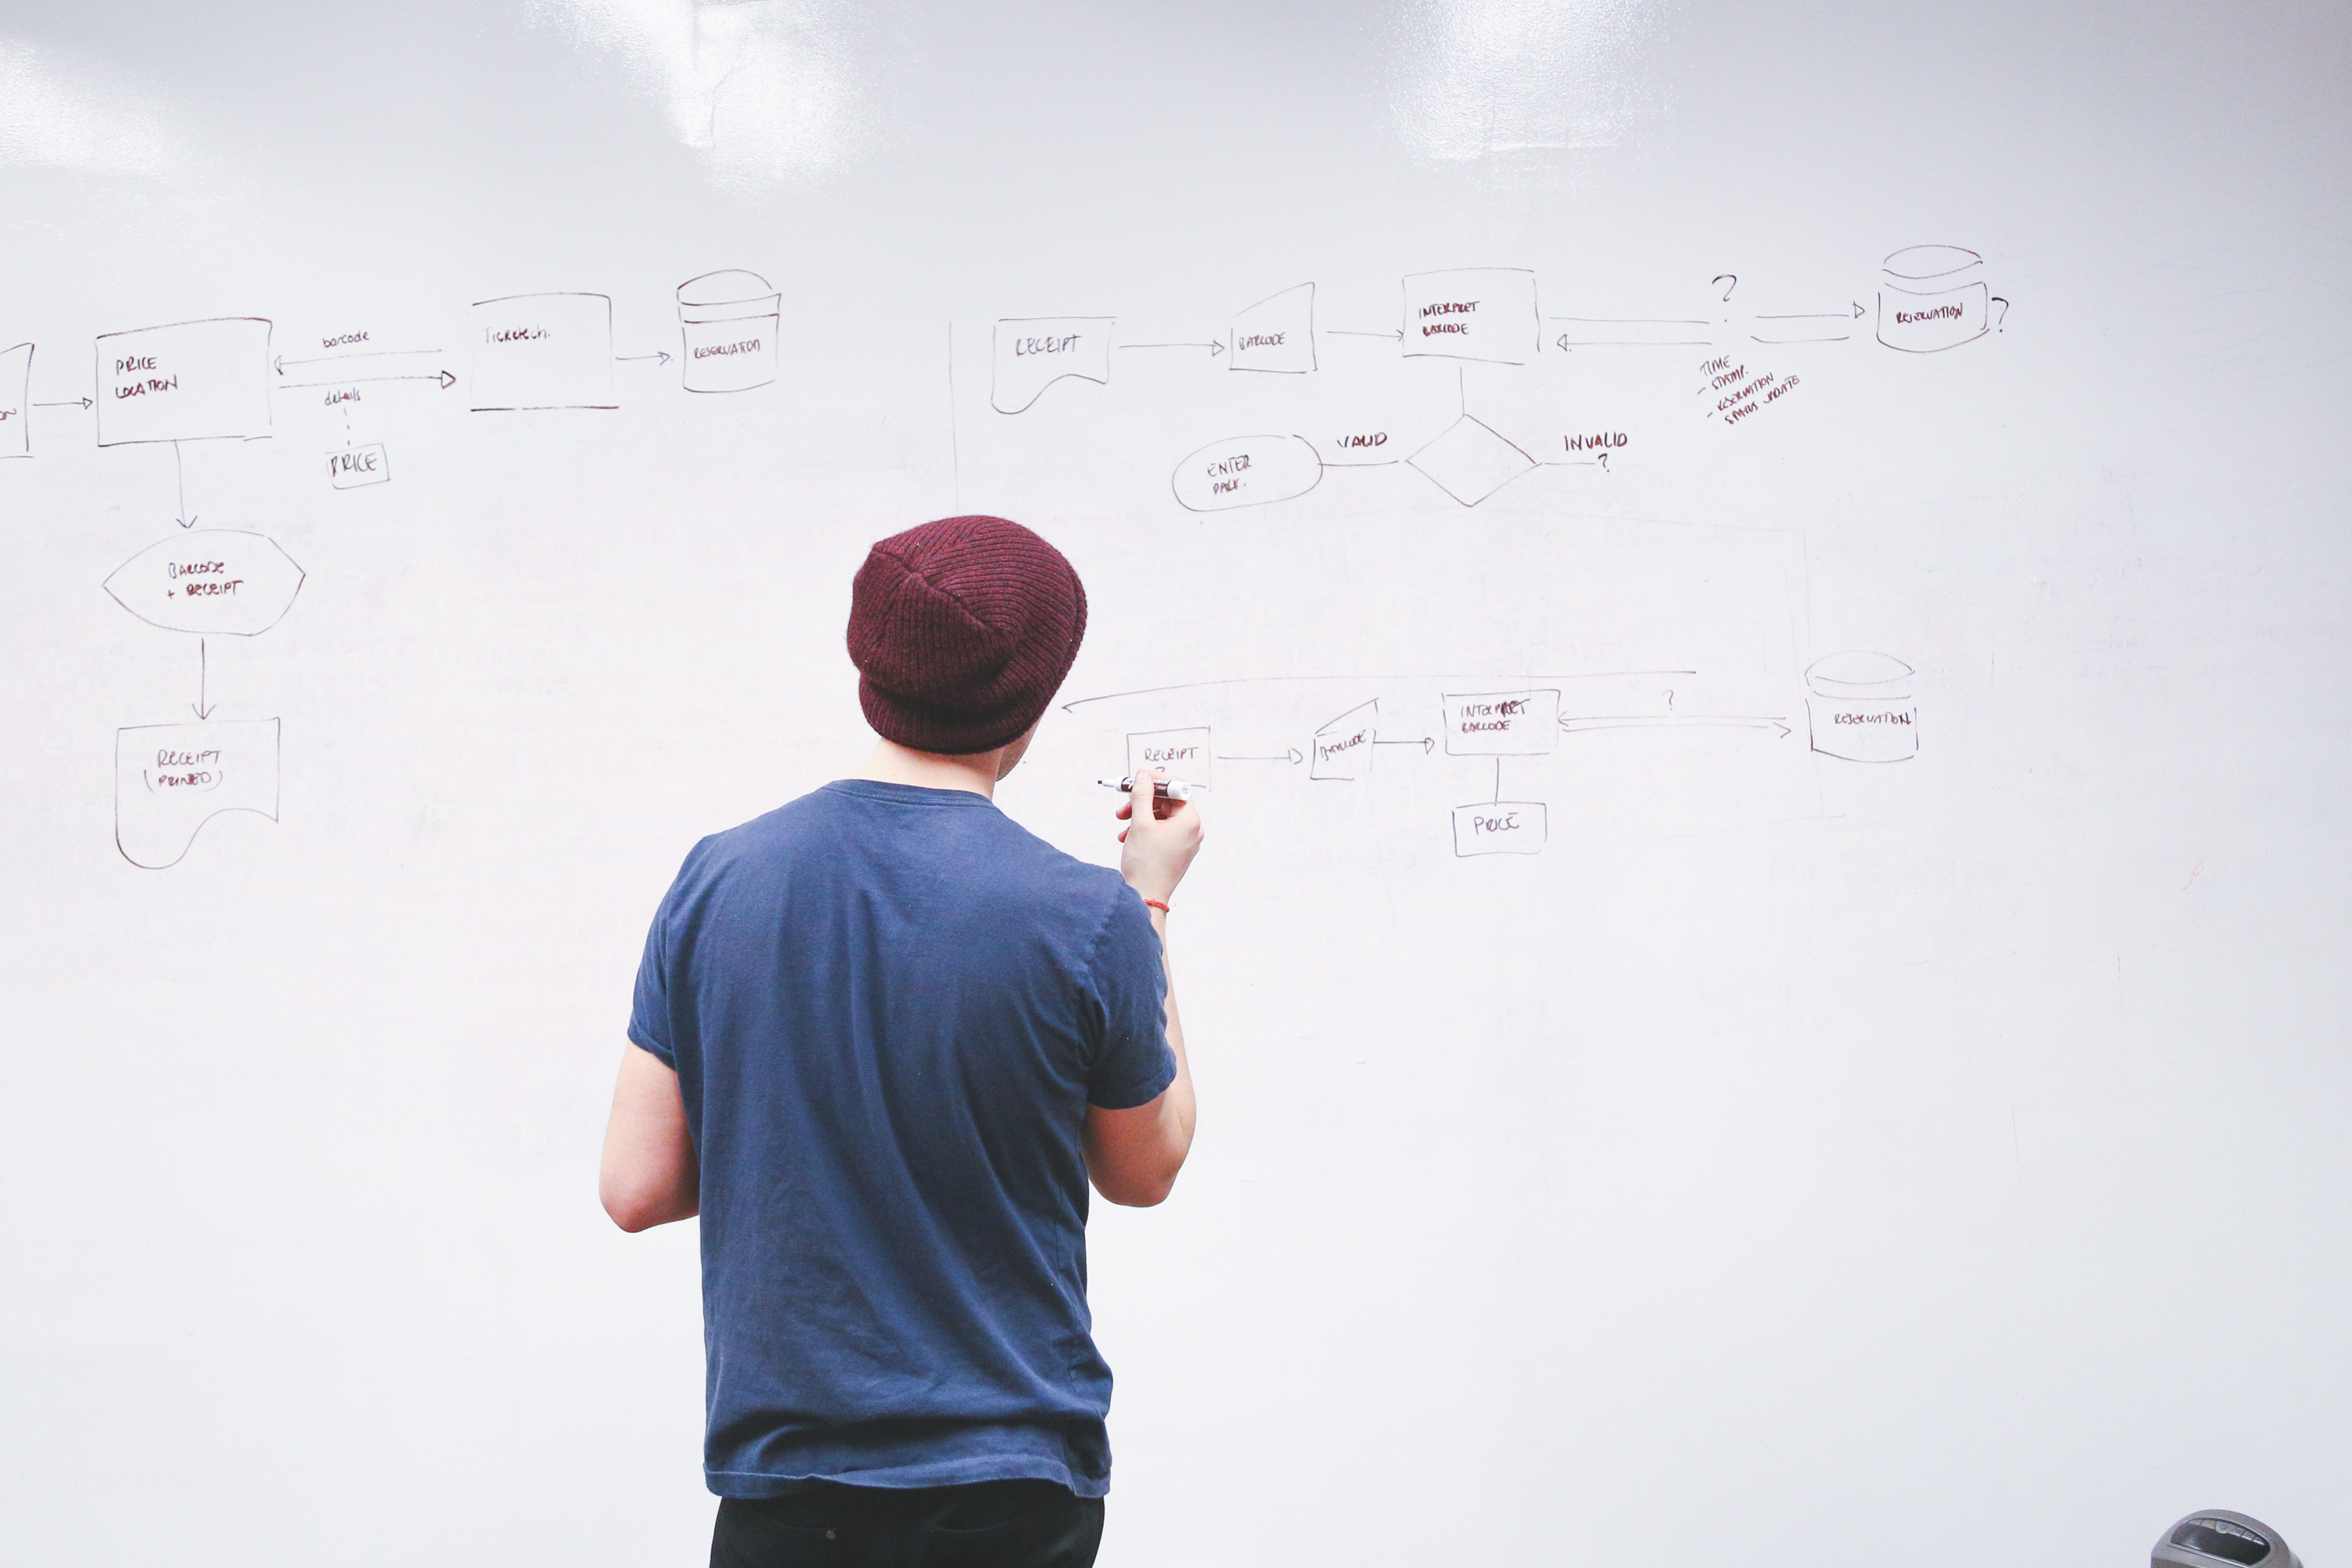
writing, hand, working, person, creative, structure, thinking, developer, brand, project, art, startup, programmer, drawing, creativity, design, vision, handwriting, concept, whiteboard, planning, shape, lecture, presentation, company, ideas